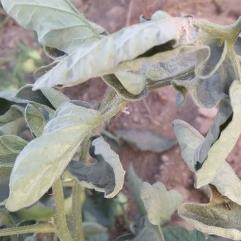
Crop: Tomato
Condition: virosis-d